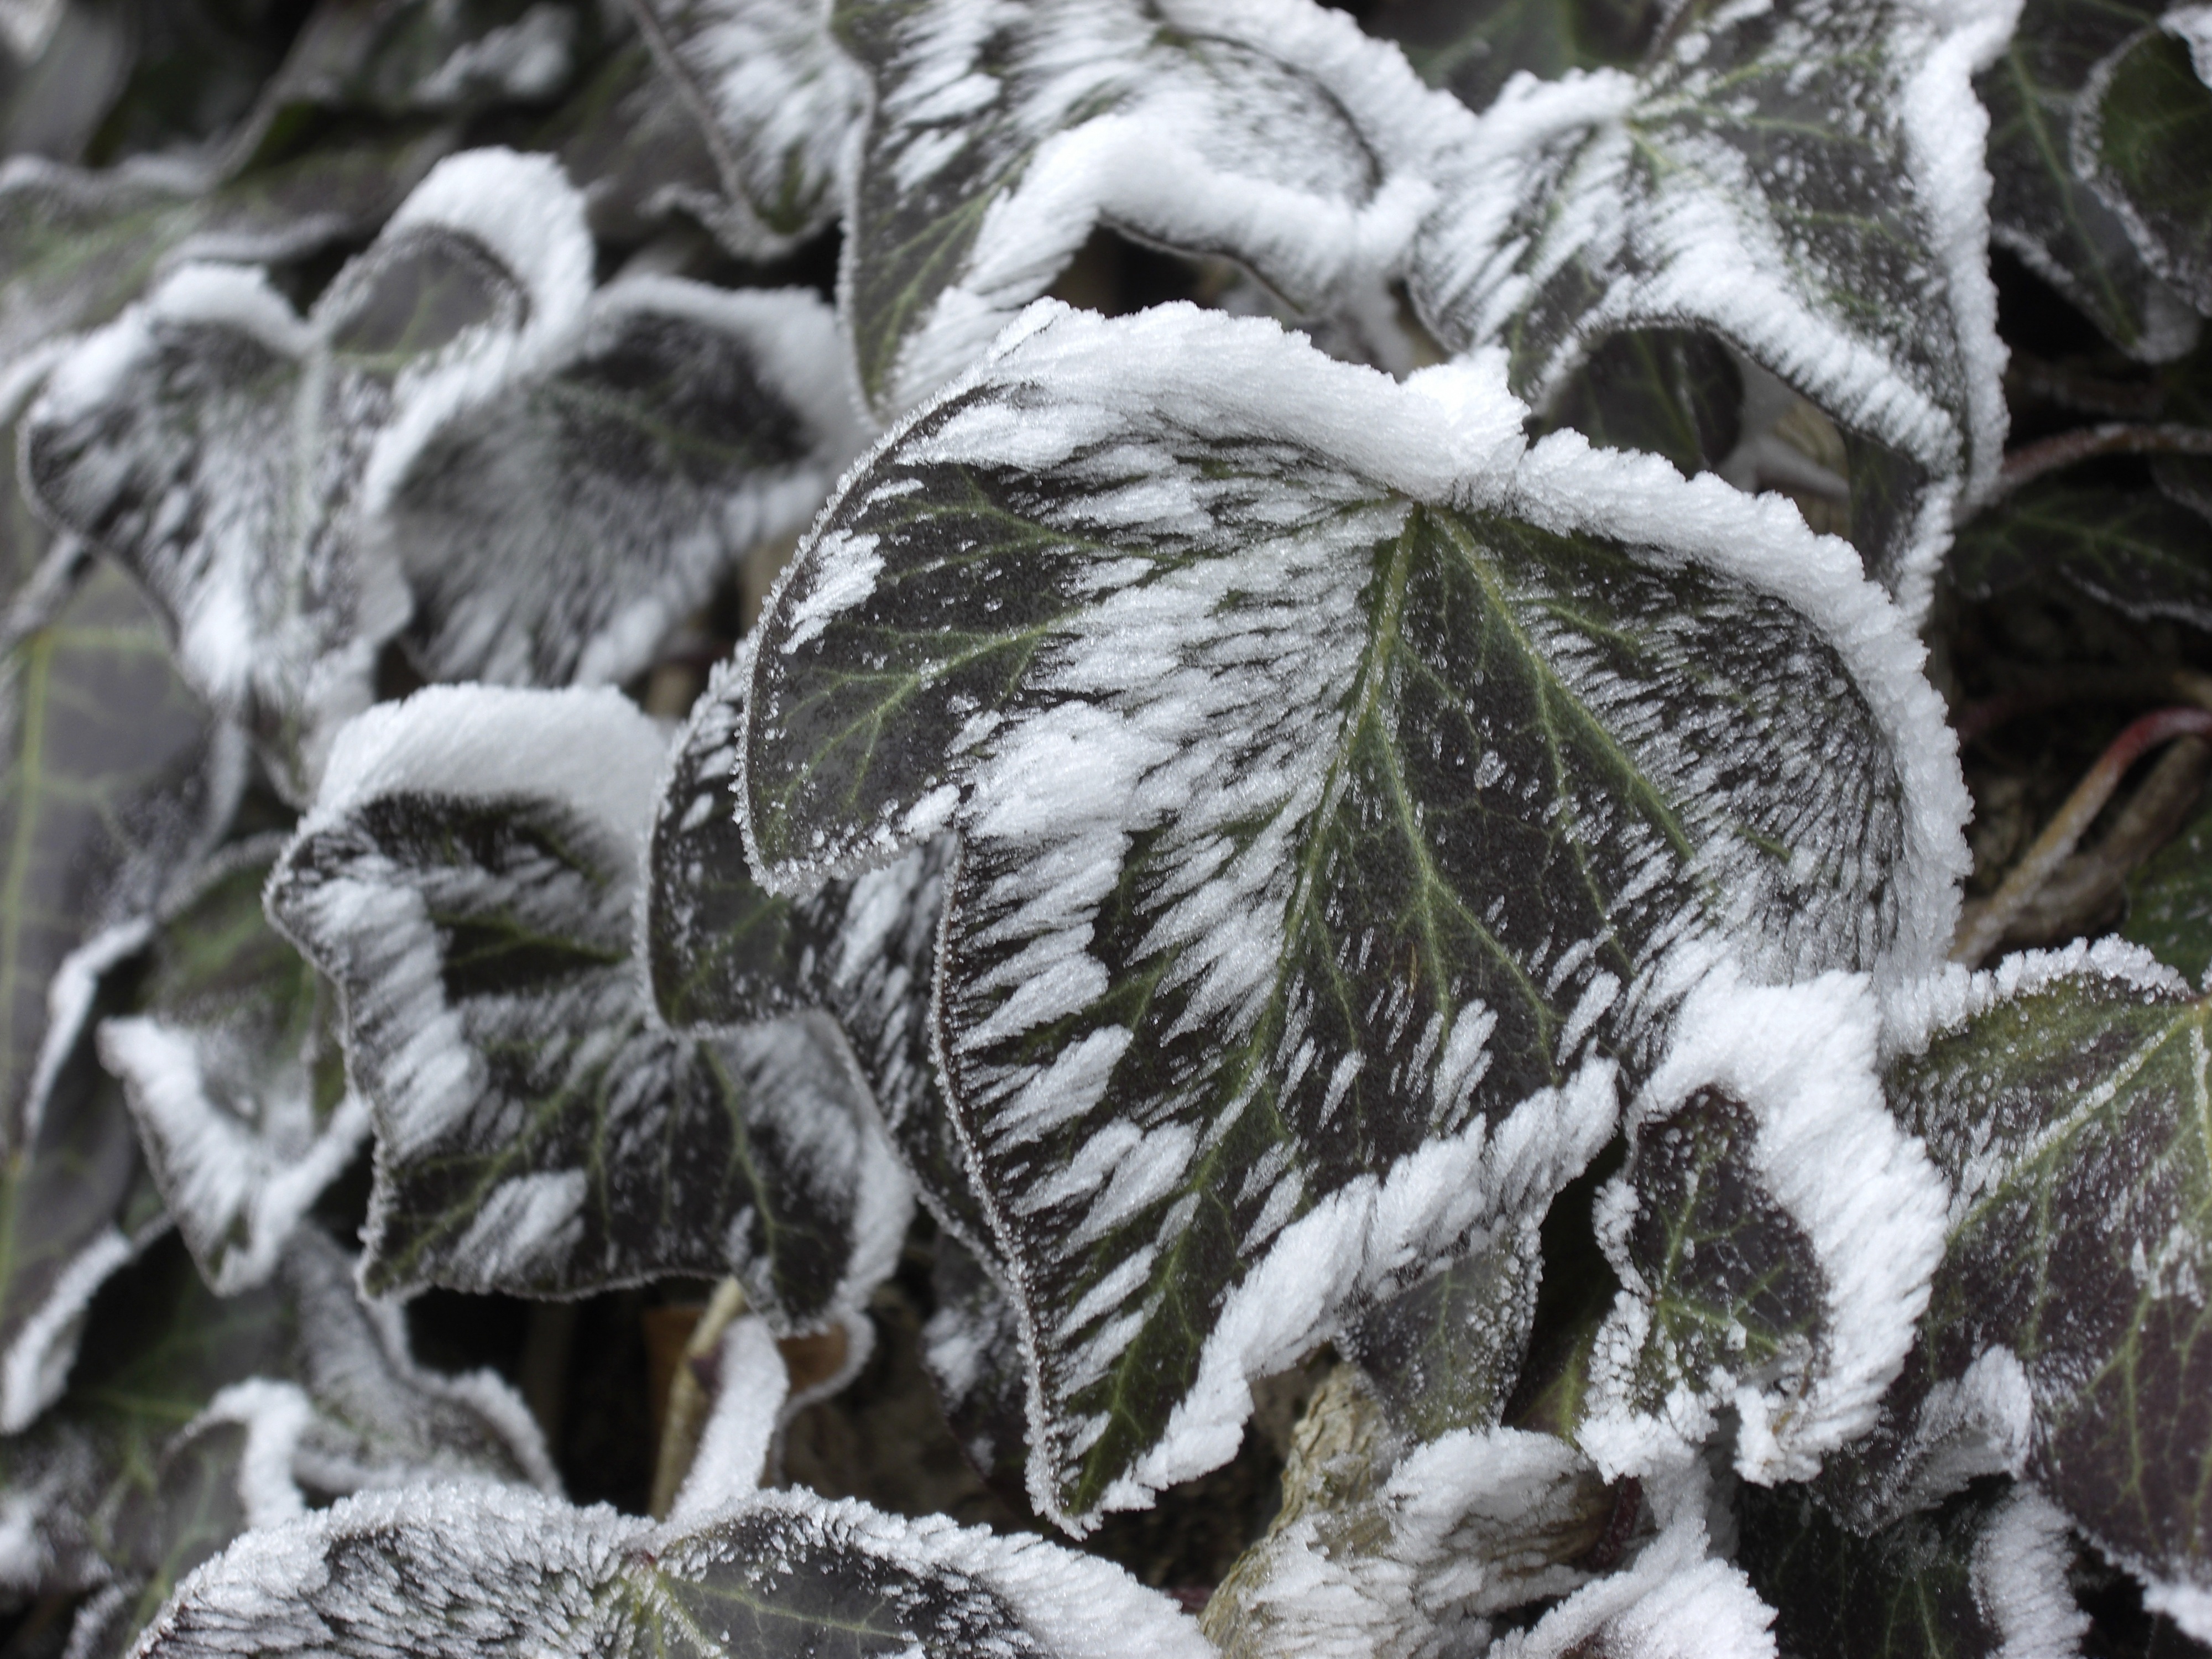
tree, nature, branch, snow, cold, winter, leaf, wind, frost, wildlife, ice, green, ivy, weather, season, close up, freezing, gone with the wind